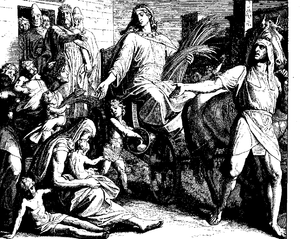
Gravure en bois pour «Die Bibel in Bildern», 1860. Português: Faraó pois José governador sobre todo o Egito. Gn 41:46-57"